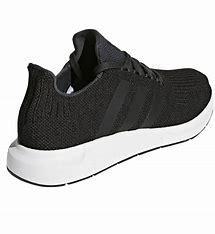
Brand: Adidas
Model: Swift Run